Question: Please indicate a possible affordance area of the baseball bat that can be used for holding
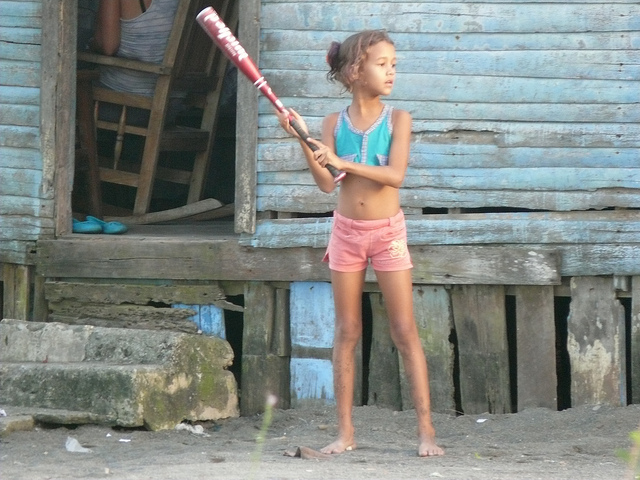
Answer: [264.737, 104.211, 342.632, 171.579]